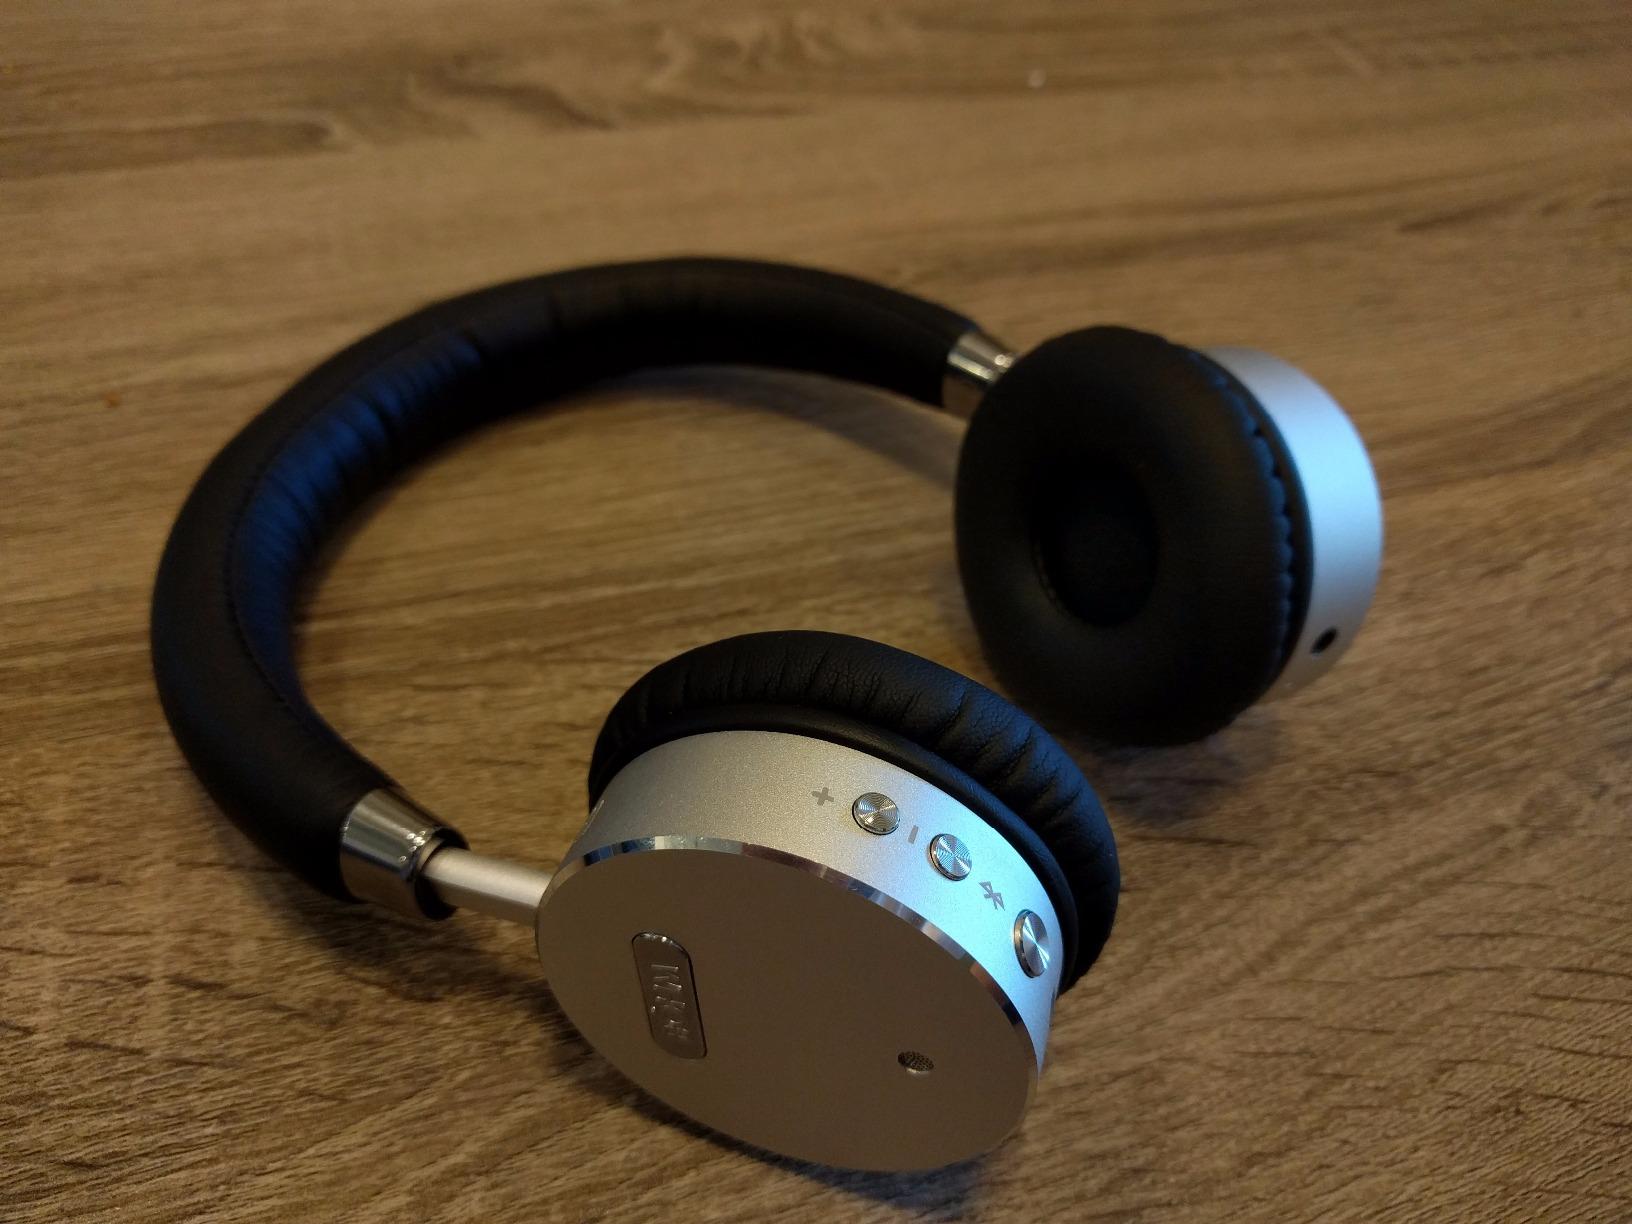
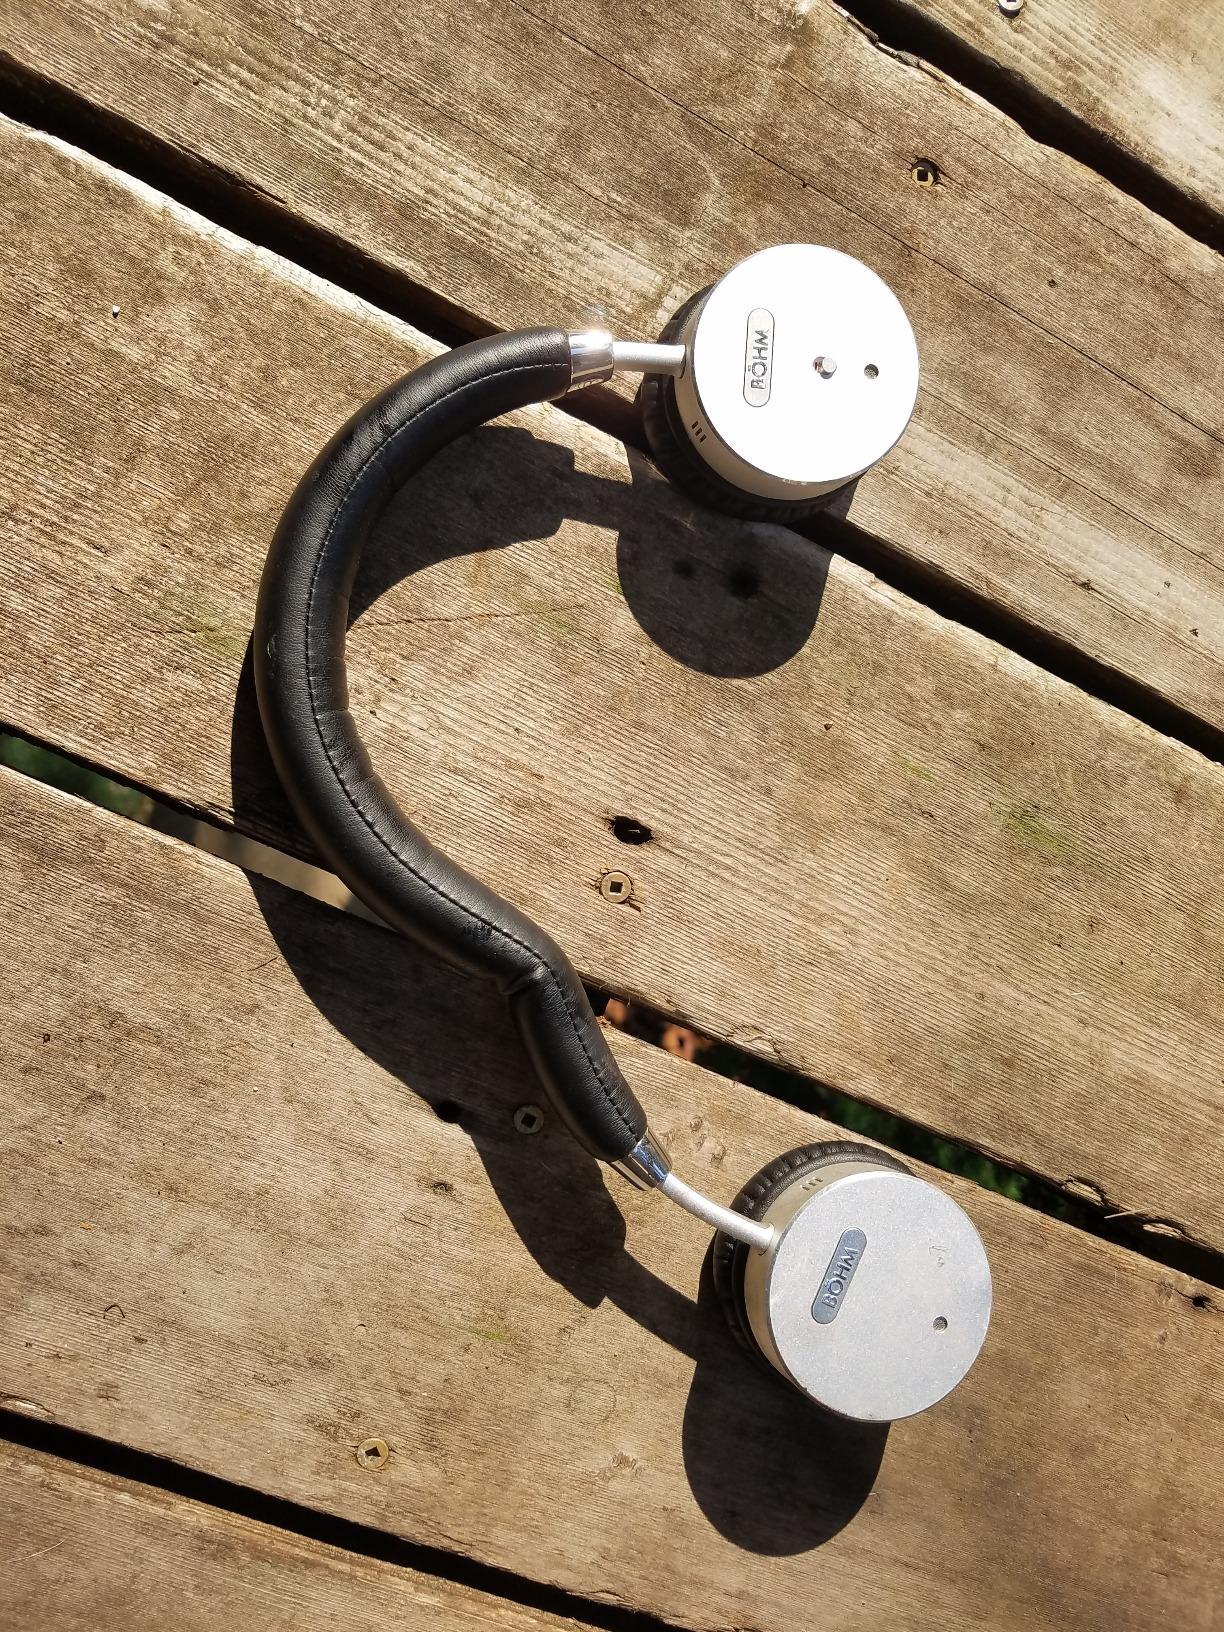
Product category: headphones
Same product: yes